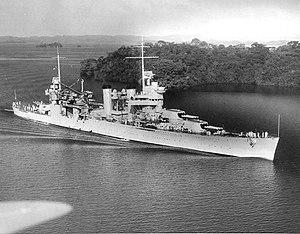
L’USS Vincennes (CA-44) était un croiseur lourd de la Marine américaine de la classe New Orleans, coulé lors de la bataille de l'île de Savo dans la nuit du 8 au 9 août 1942. C'est le deuxième navire à porter ce nom de baptême.
Le plan d'invasion de l'île de Guadalcanal prévoyait pour l'essentiel trois groupes navals majeurs. Deux d'entre eux étaient placés sous le commandement suprême du vice-amiral Frank J. Fletcher. Le premier de ces deux groupes navals, la Task Force NEGAT, commandé par le rear admiral Leigh Noyes était destiné à fournir l'appui aérien pour l'attaque. Cette Task Force se divisait en trois groupes aéronavals, organisés chacun autour d'un porte-avion différent.
Cette liste dresse les plus grandes catastrophes maritimes pendant la Seconde Guerre mondiale au regard du nombre de victimes. Du fait de son contexte, une Seconde Guerre mondiale sanguinaire entachée de nombreux drames, ces catastrophes resteront longtemps quasi ignorées.